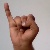
The image shows a hand gesture representing the letter 'I' in Indian Sign Language.